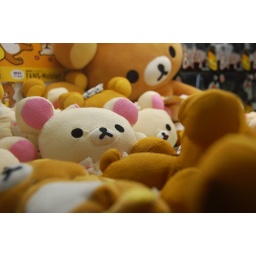
Bears in claw-game machine in Shinjuku`s red light district.